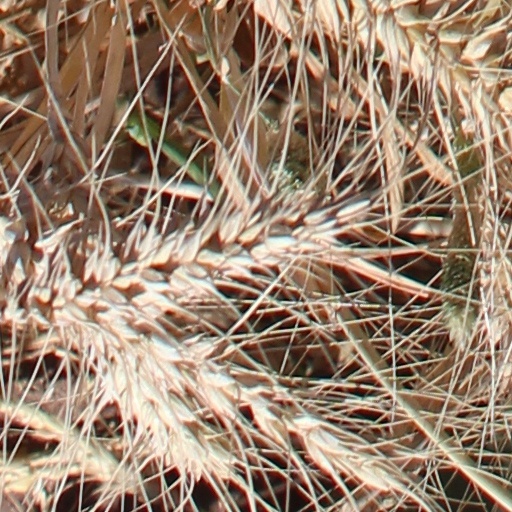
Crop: wheat